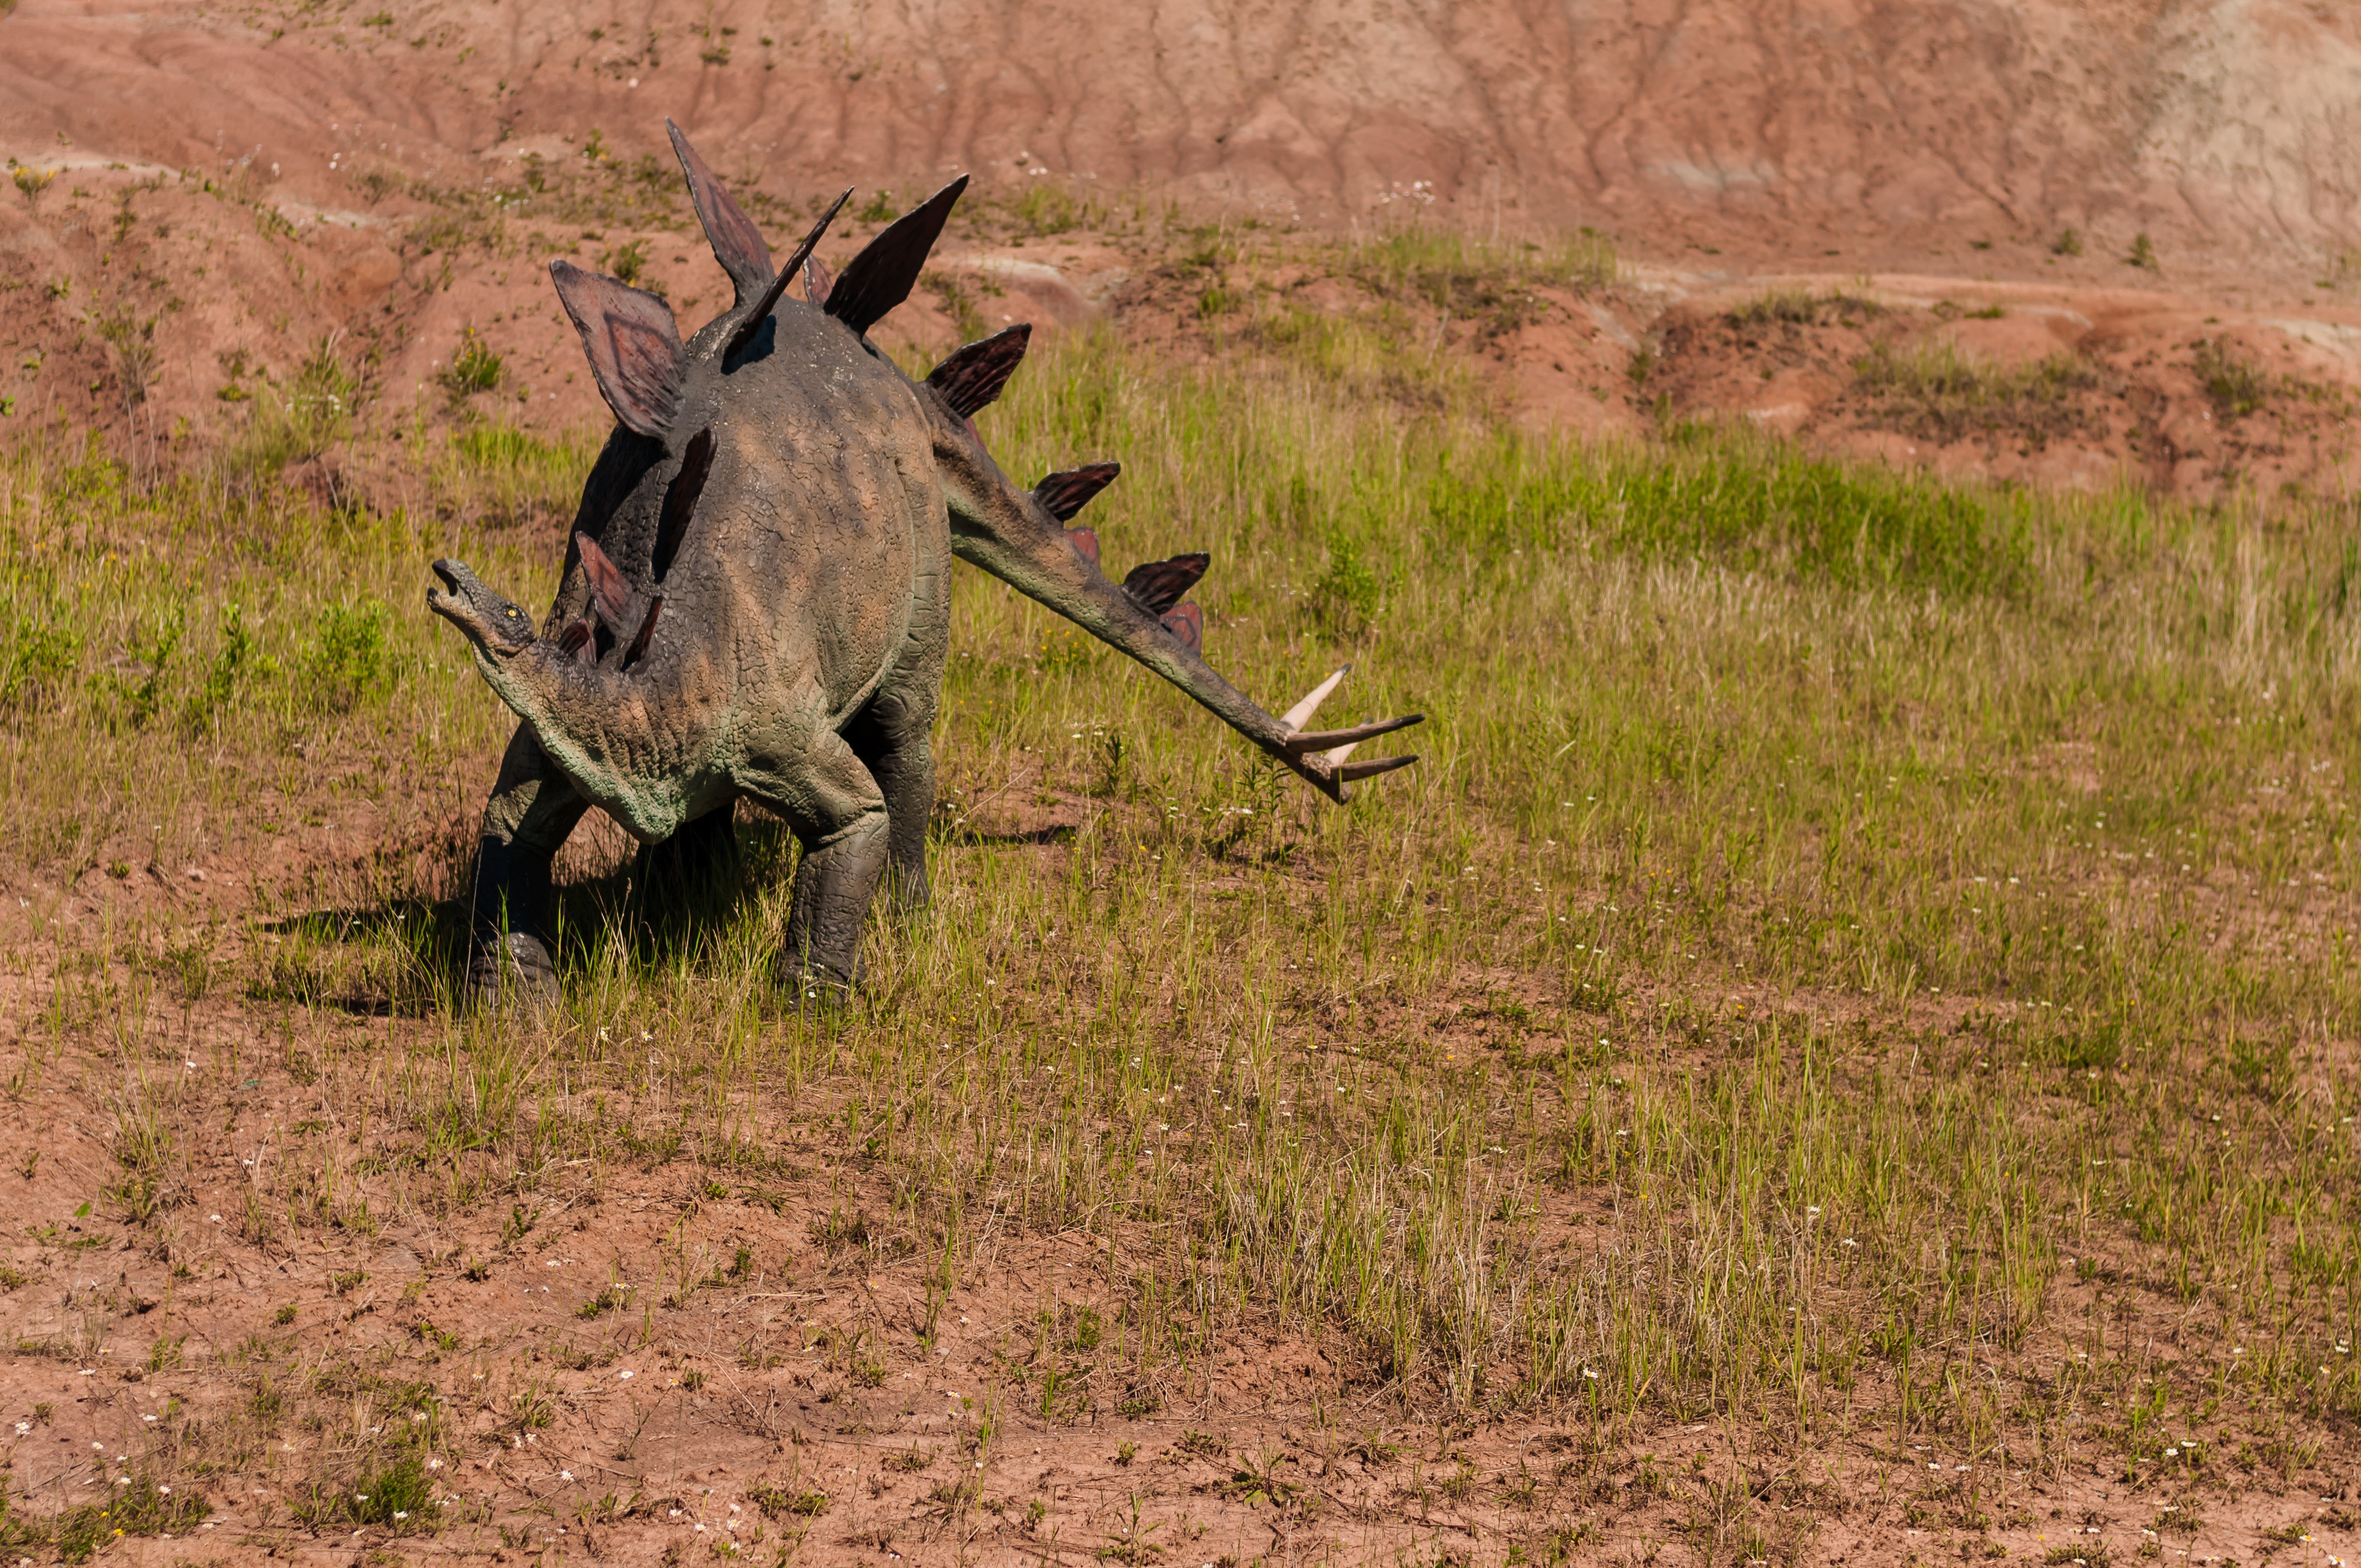
forest, open, old, animal, wildlife, model, natural, park, mammal, ancient, predator, dead, fauna, savanna, lizard, shark, mouth, great, legs, poland, insects, monster, giant, dragon, age, history, skeleton, large, fossil, rex, exhibition, bad, dinosaur, hunter, tooth, extinct, prehistoric, paleontology, tyrannosaurus, stegosaurus, evil, pterodactyl, jurassic, triceratops, carnivores, dino, allosaurus, the figurine, jaws, gad, terrible, excursions, monstrous, theropods, spinosaurus, giganotosaurus, afrovenator, acrocanthosaurus, ceratosaurus, masiakazaur, sauropodomorpha, diplodocus, brachiosaurus, argentinosaurus, ceratopsians, centrosaurus, stygimoloch, ornithopods, iguanodon, edmontosaurus, heterodontozaur, abrictosaurus, kentrosaurus, akantofolis, animantarks, ankylosaurid, tanystropheus, quetzalcoatlus, plesiosaur, yi, jurapark, krasiej w